Nick Etten

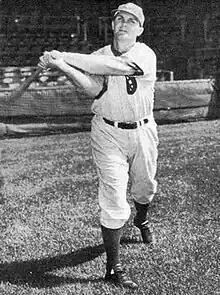
Etten in 1948

Nicholas Raymond Thomas Etten (September 19, 1913 – October 18, 1990) was an American first baseman in major league baseball, who played for the Philadelphia Athletics (1938–39), Philadelphia Phillies (1941–42, 1947) and New York Yankees (1943–46). Etten batted and threw left-handed. He was born in Spring Grove, Illinois. Etten attended St. Rita of Cascia High School on the south side of Chicago.